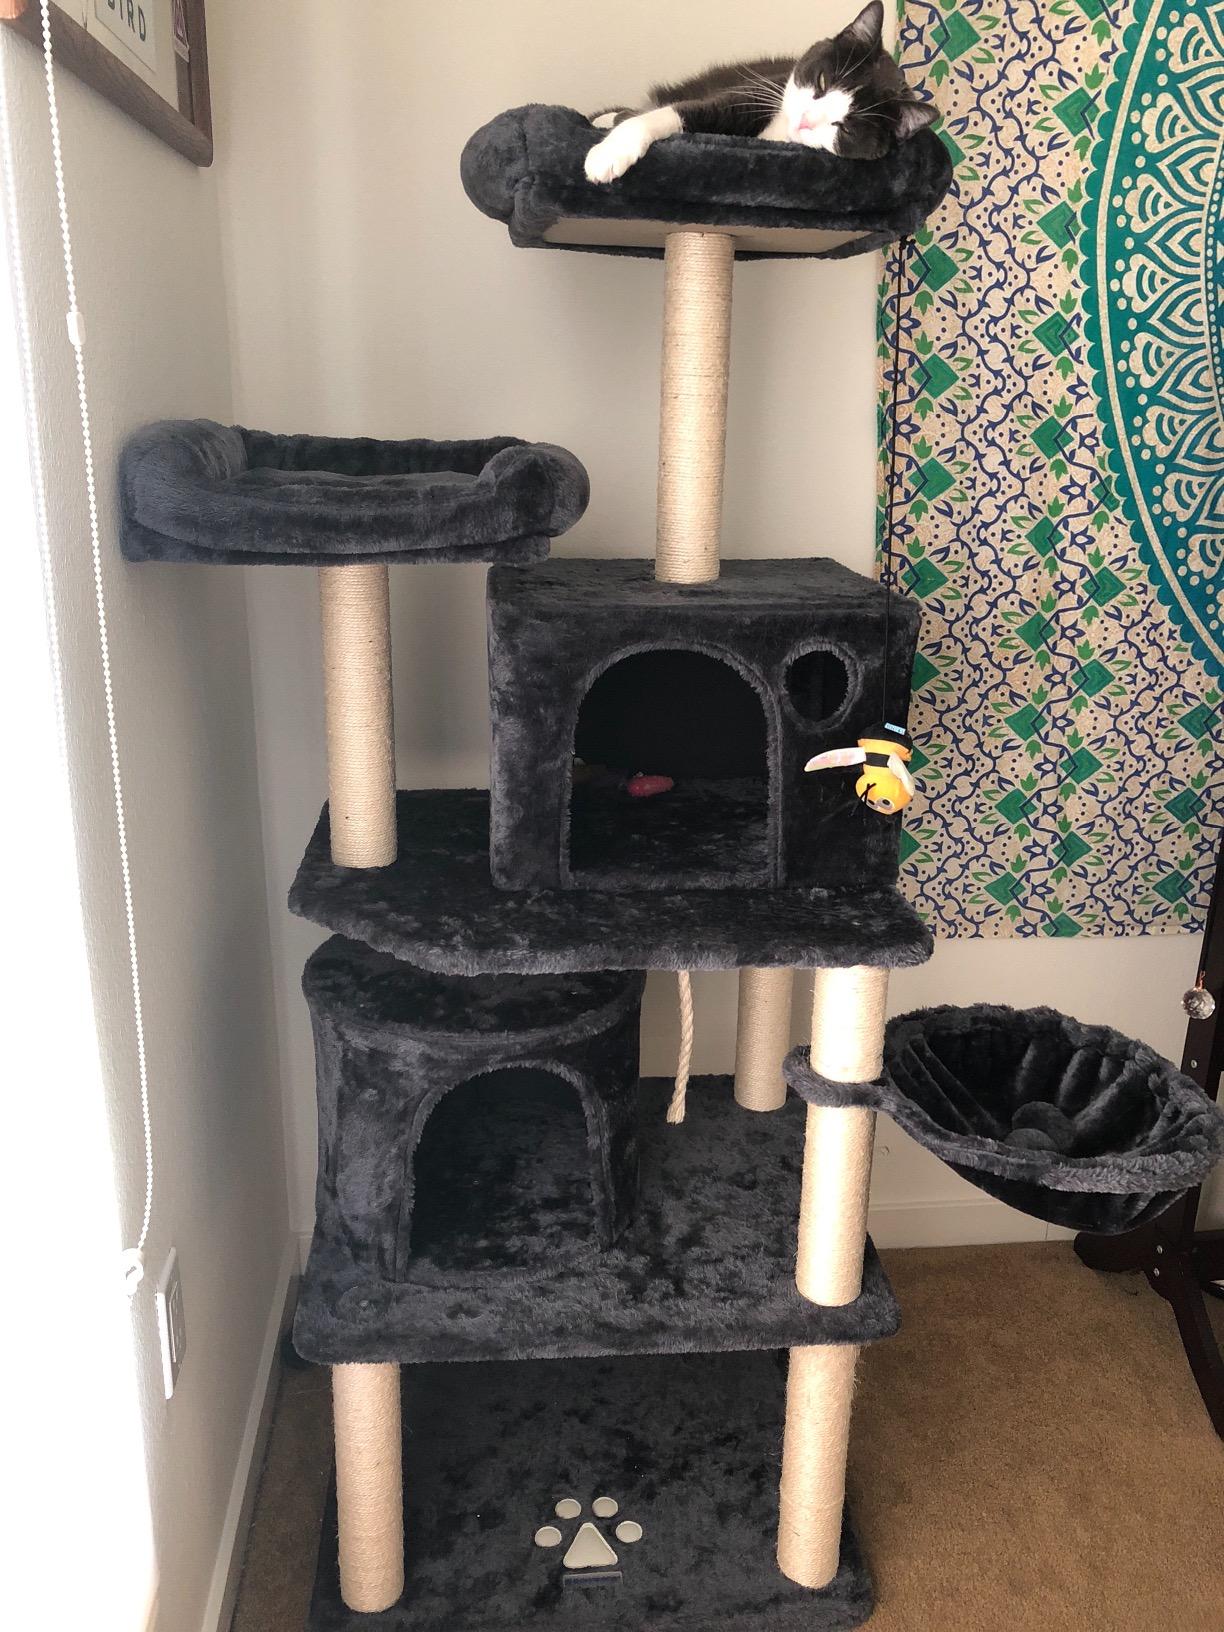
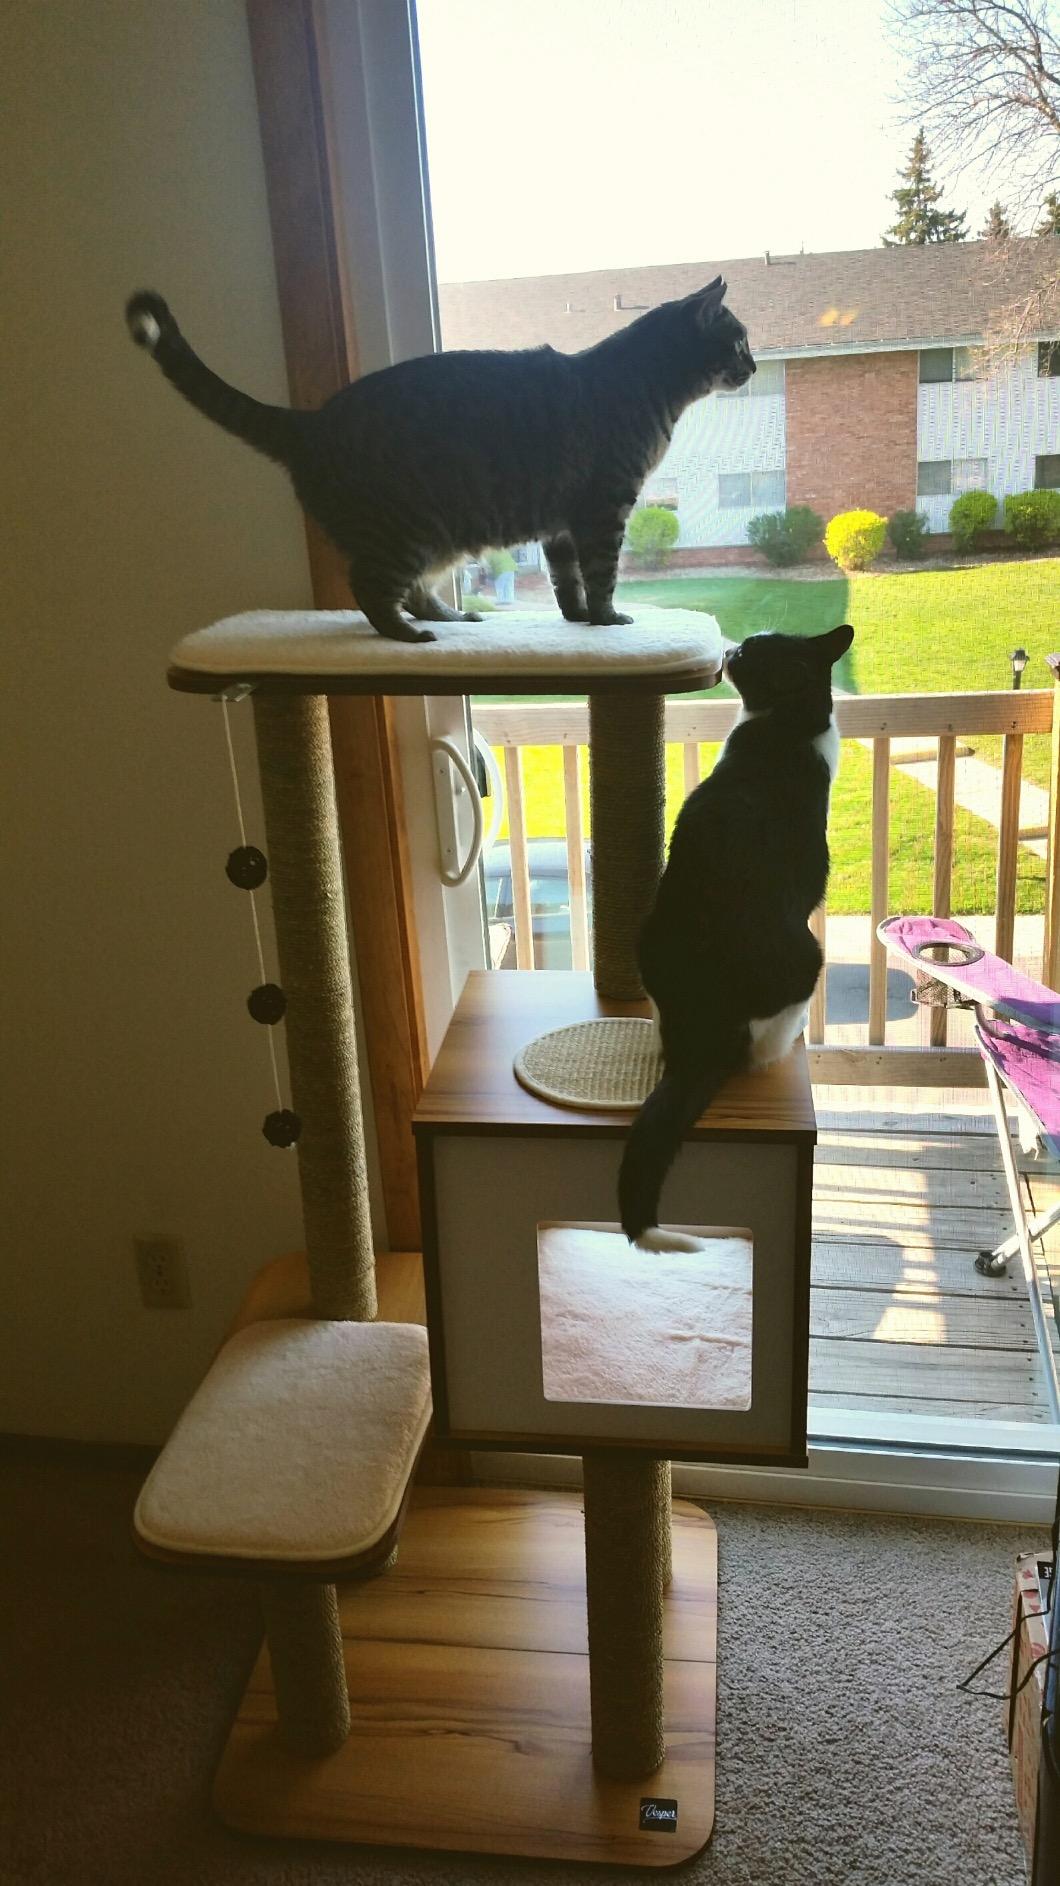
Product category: items_cat tree
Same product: no